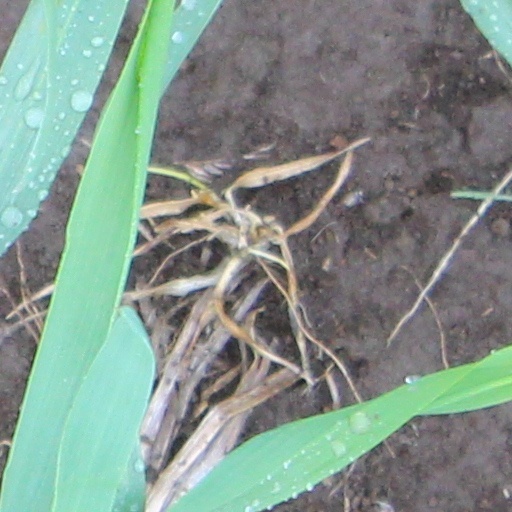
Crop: wheat